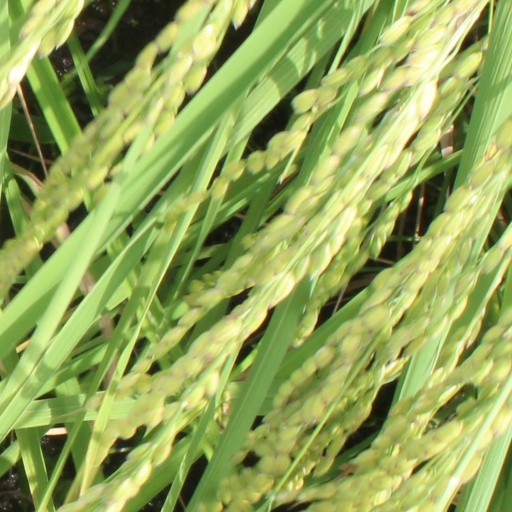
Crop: rice